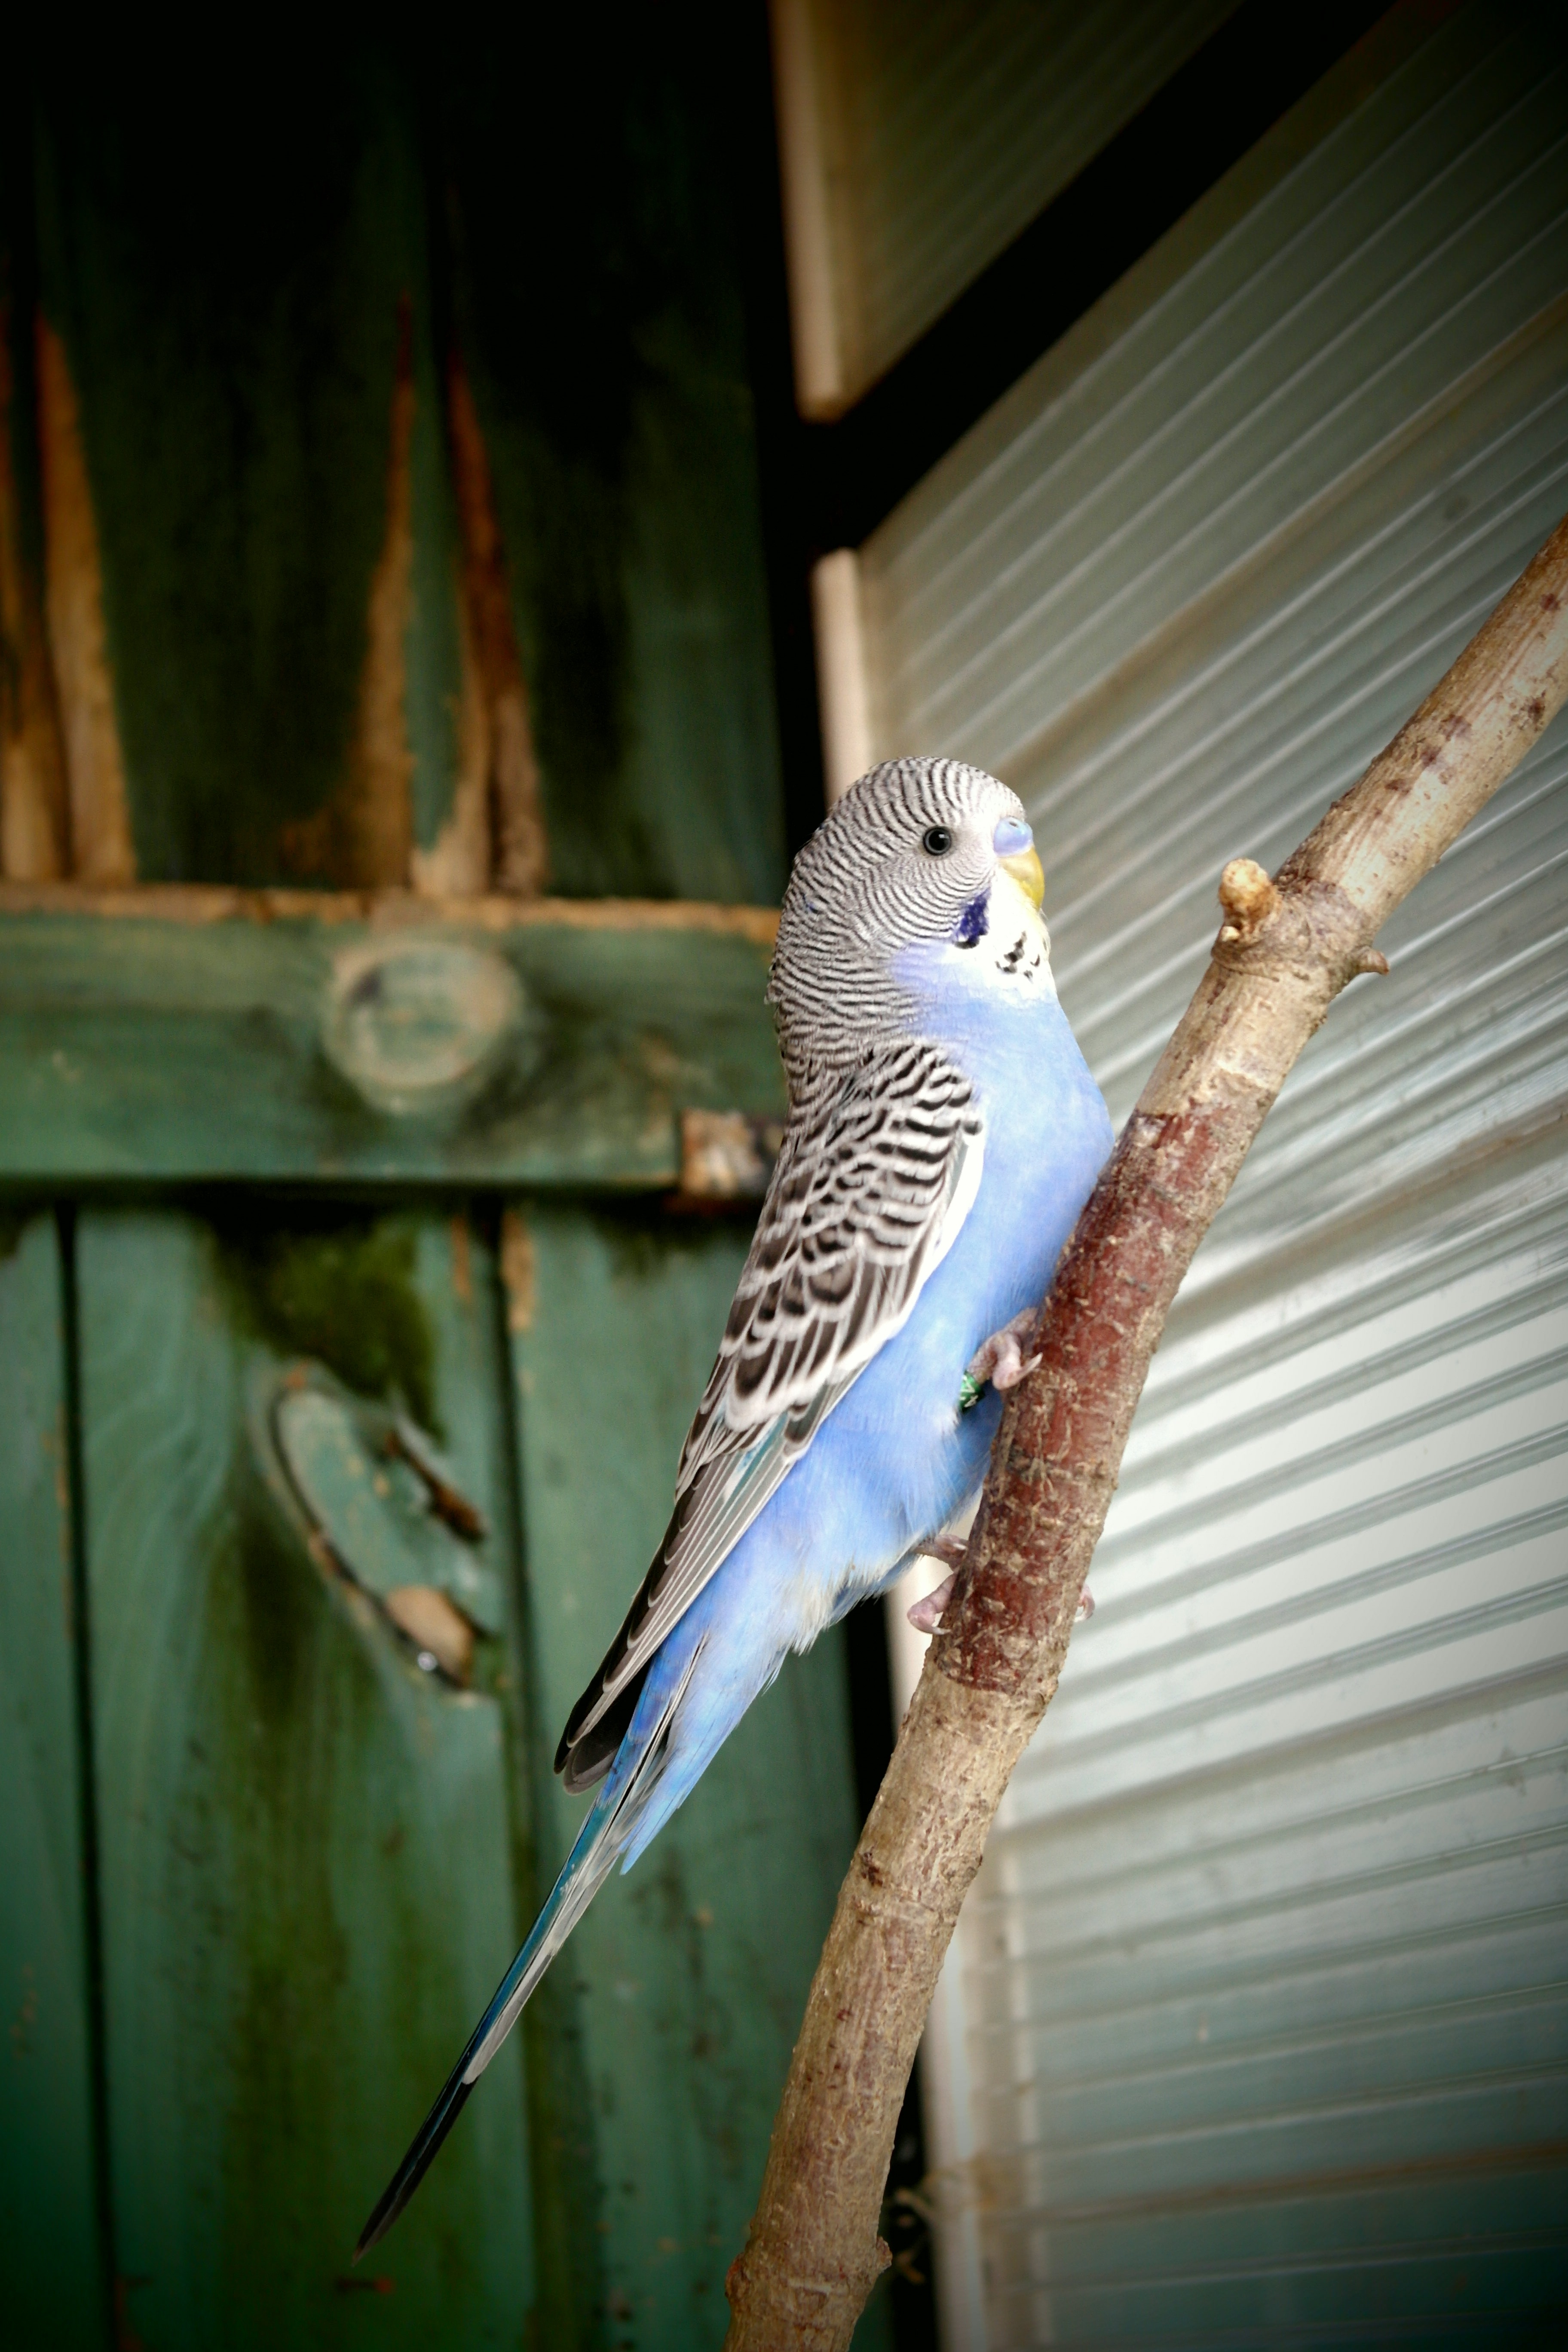
bird, wing, white, wildlife, pet, beak, blue, black, fauna, captivity, vertebrate, parrot, parakeet, cub, common pet parakeet